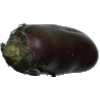
Label: eggplant